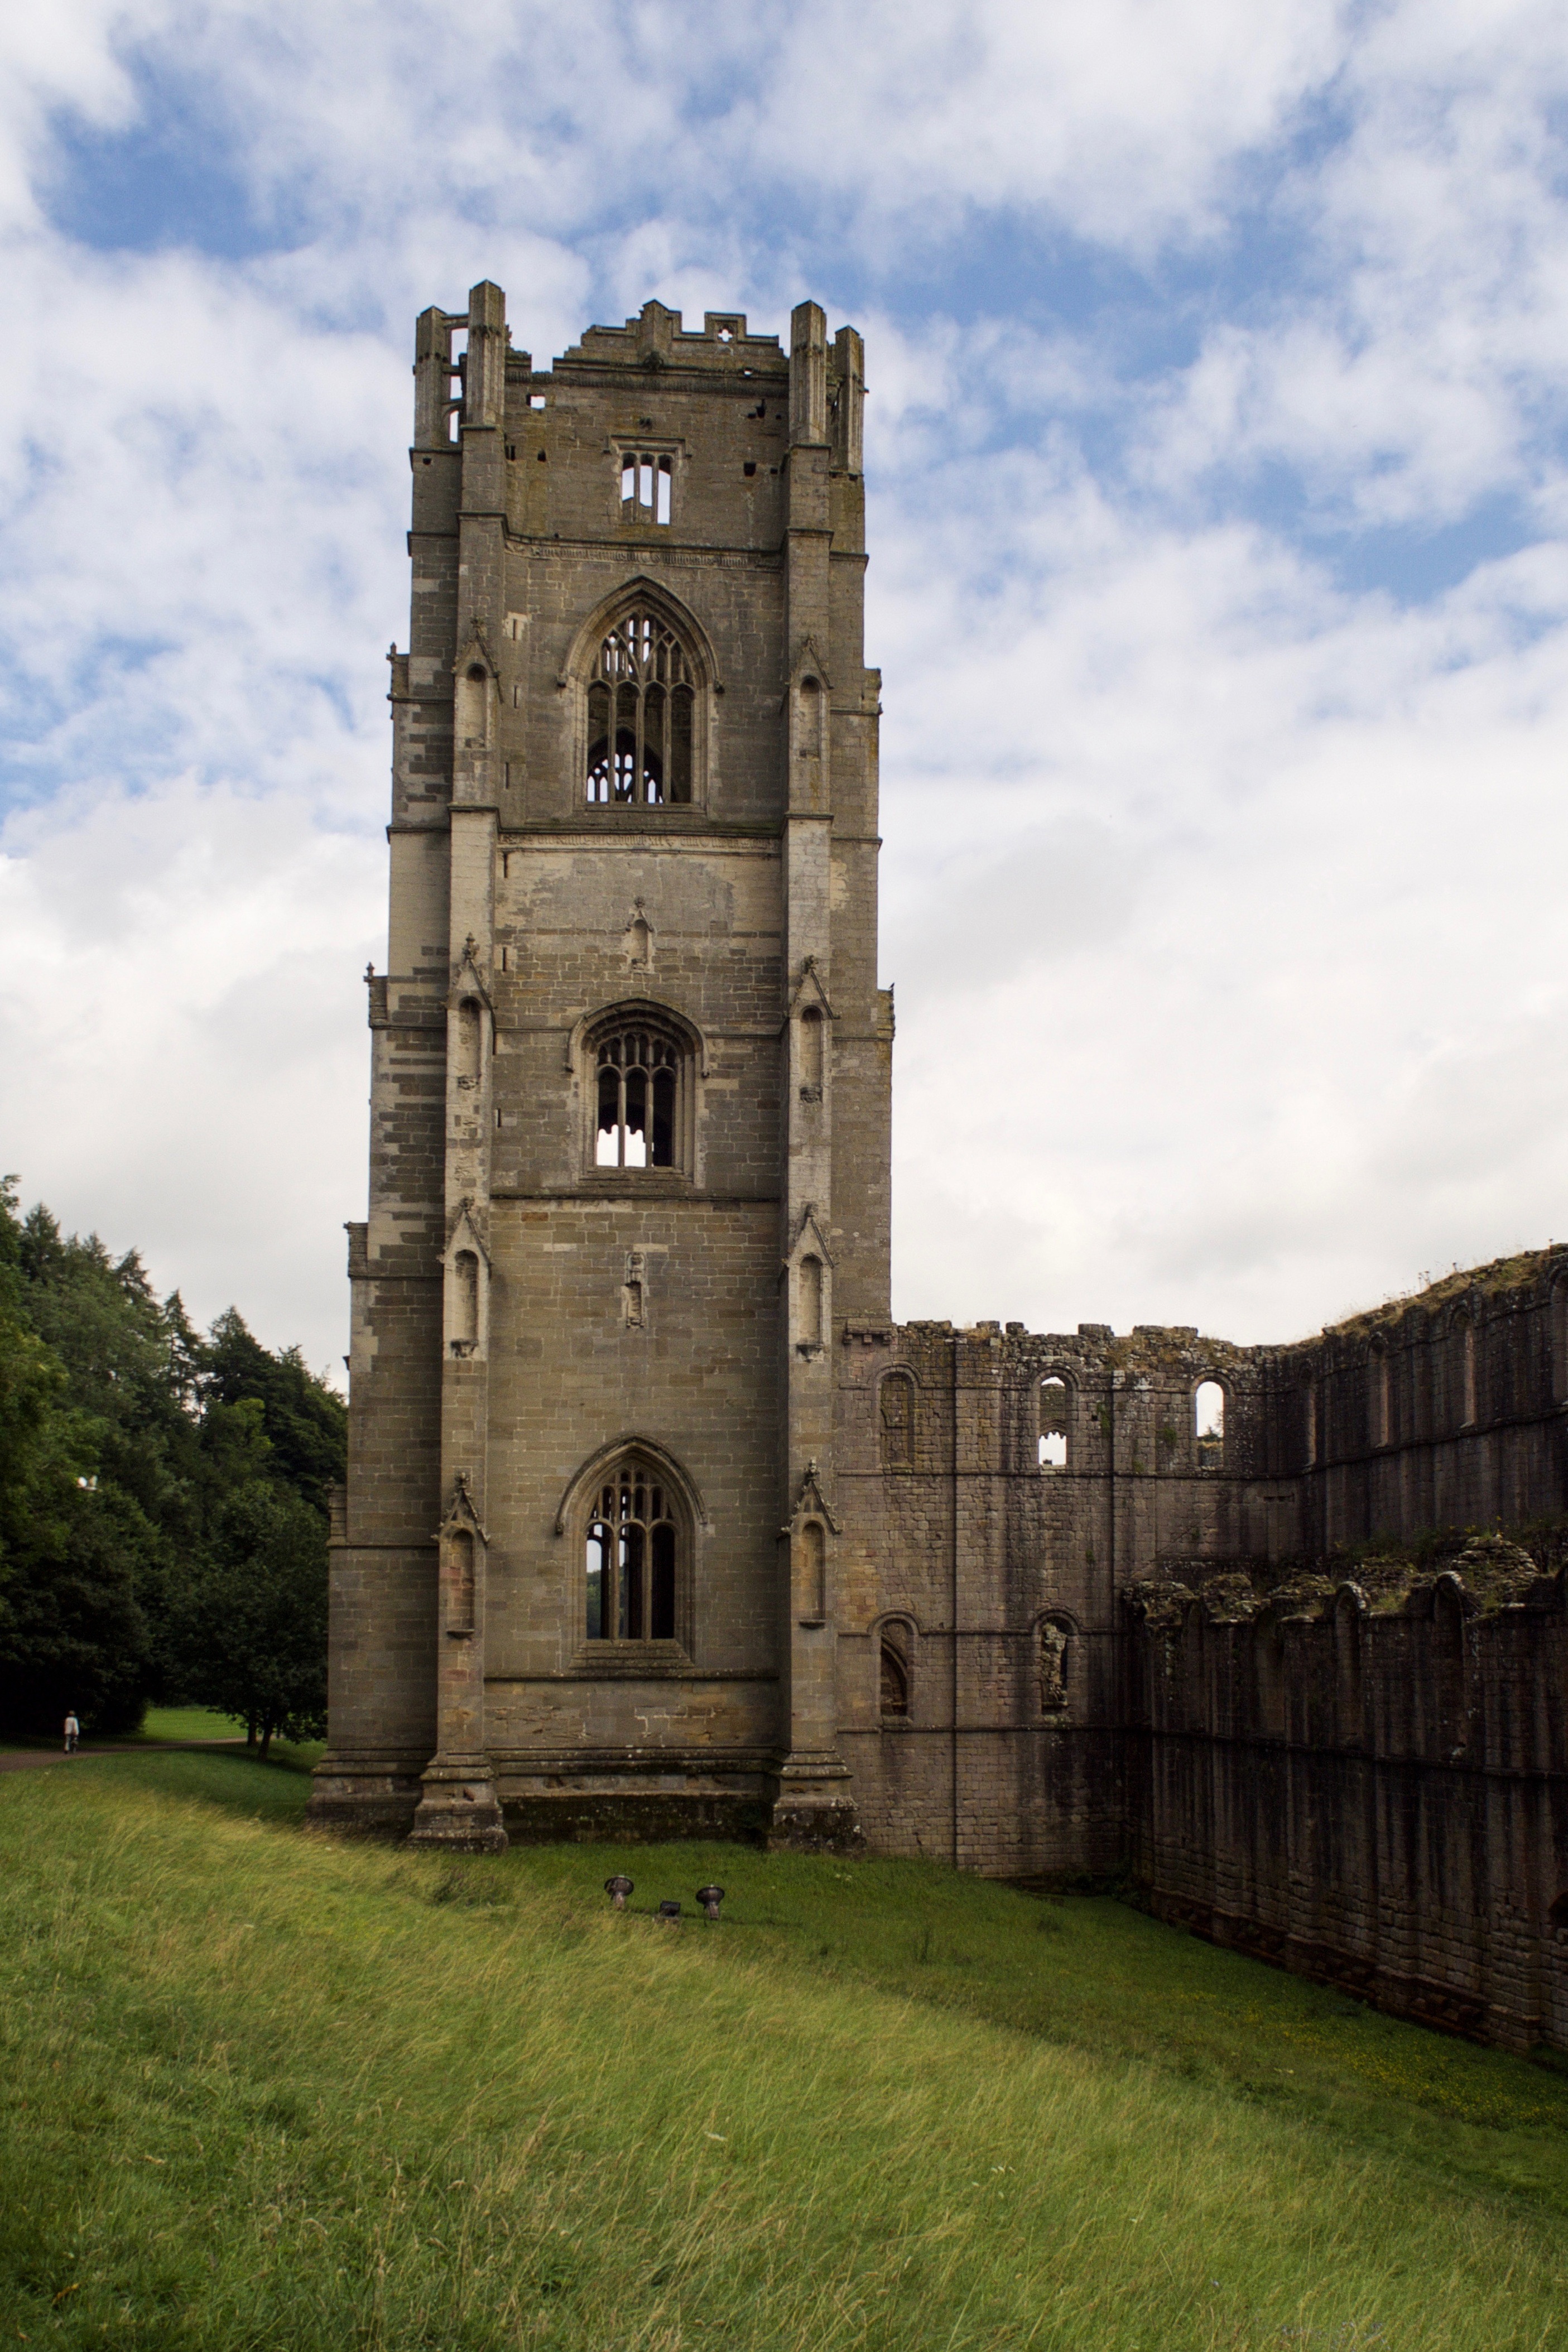
building, chateau, tower, castle, church, chapel, fortification, ruin, place of worship, england, yorkshire, ruins, monastery, abbey, united kingdom, rural area, unesco world heritage site, fountains abbey, national treust, cistercian monastery